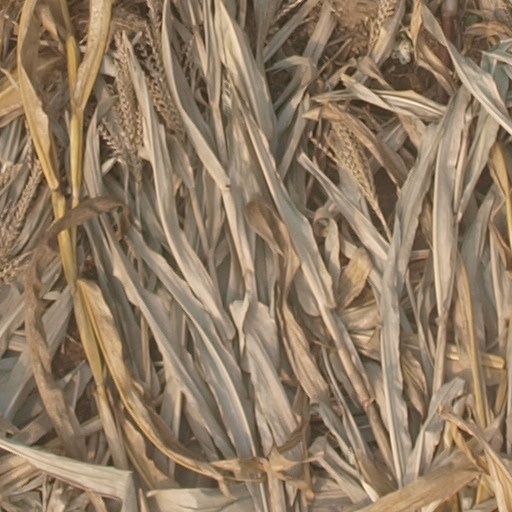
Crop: maize; corn